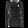
Label: Pullover